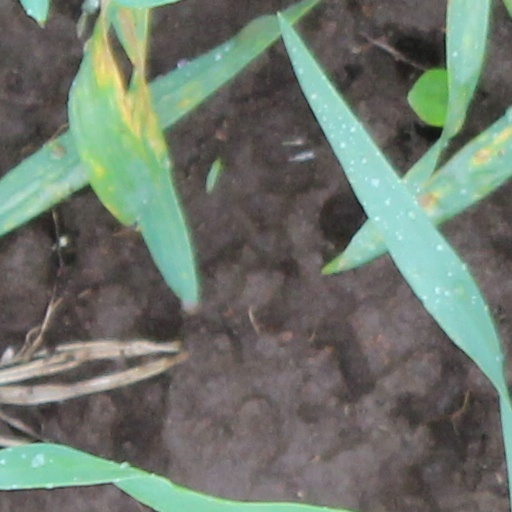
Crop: wheat